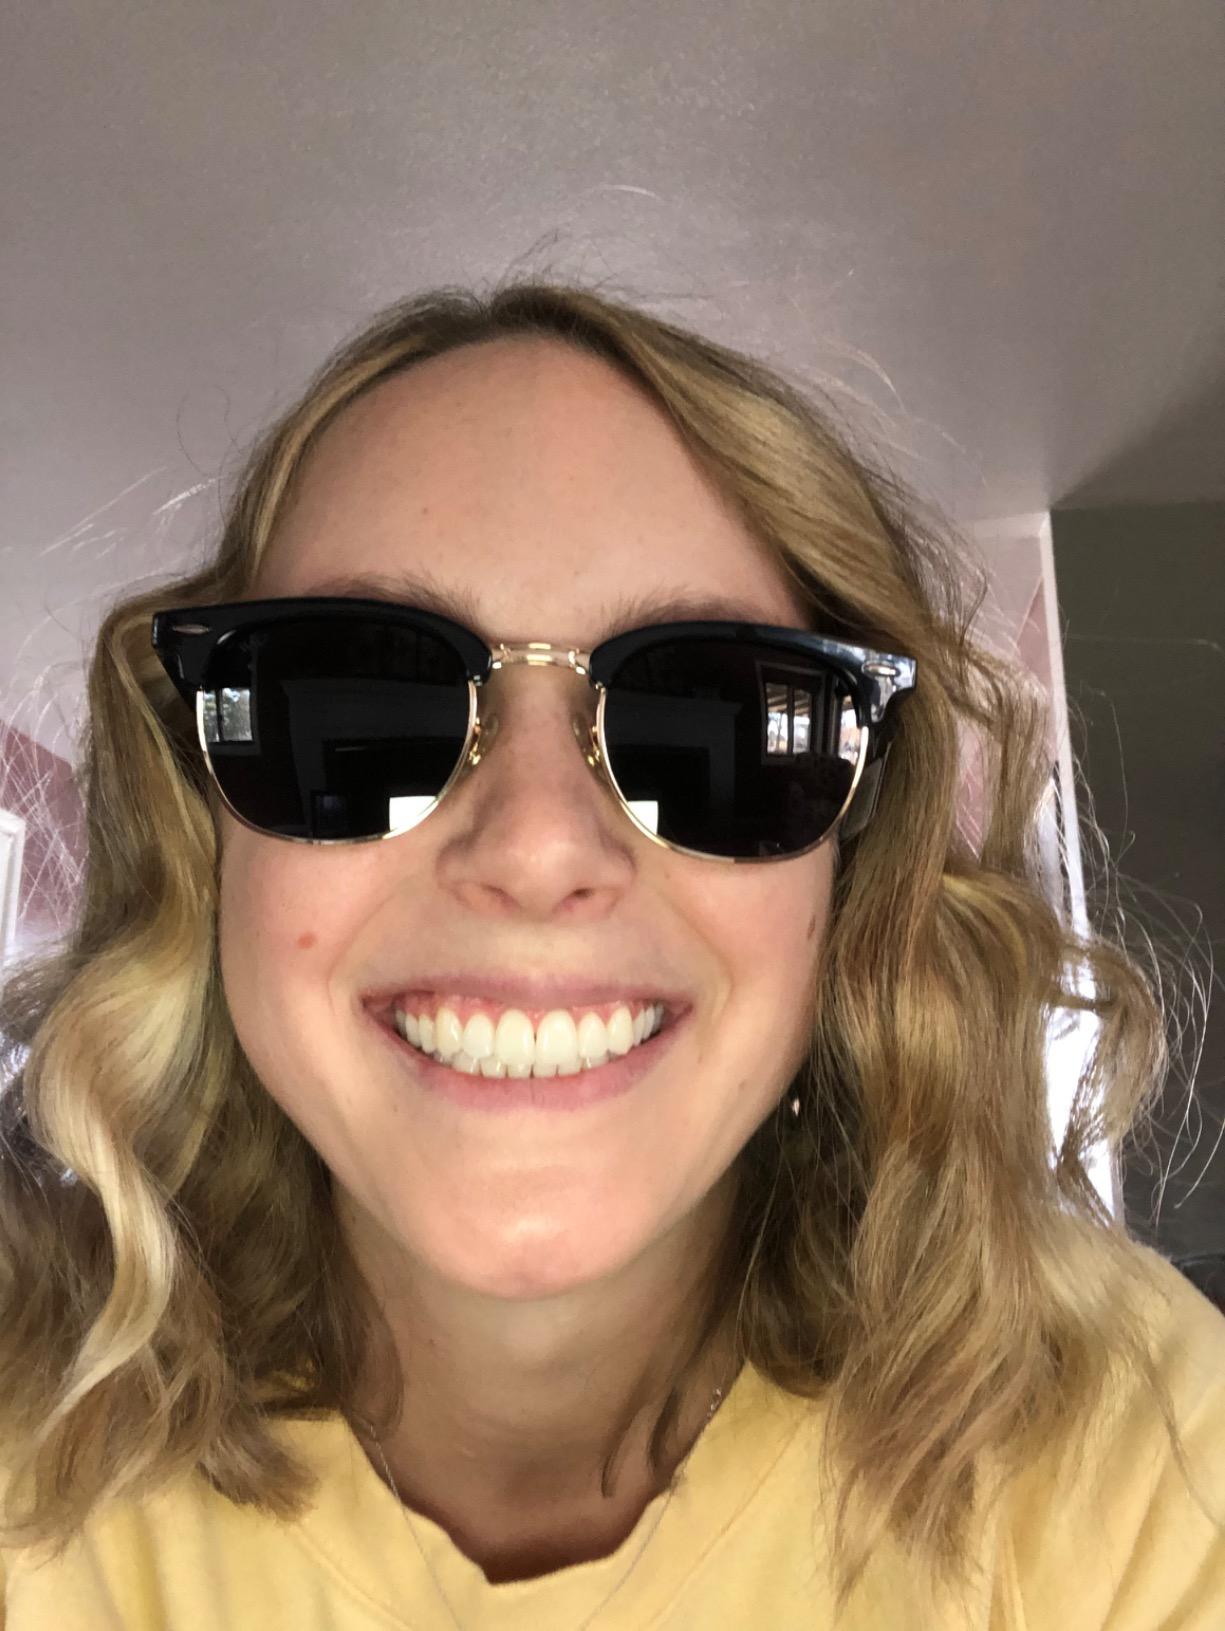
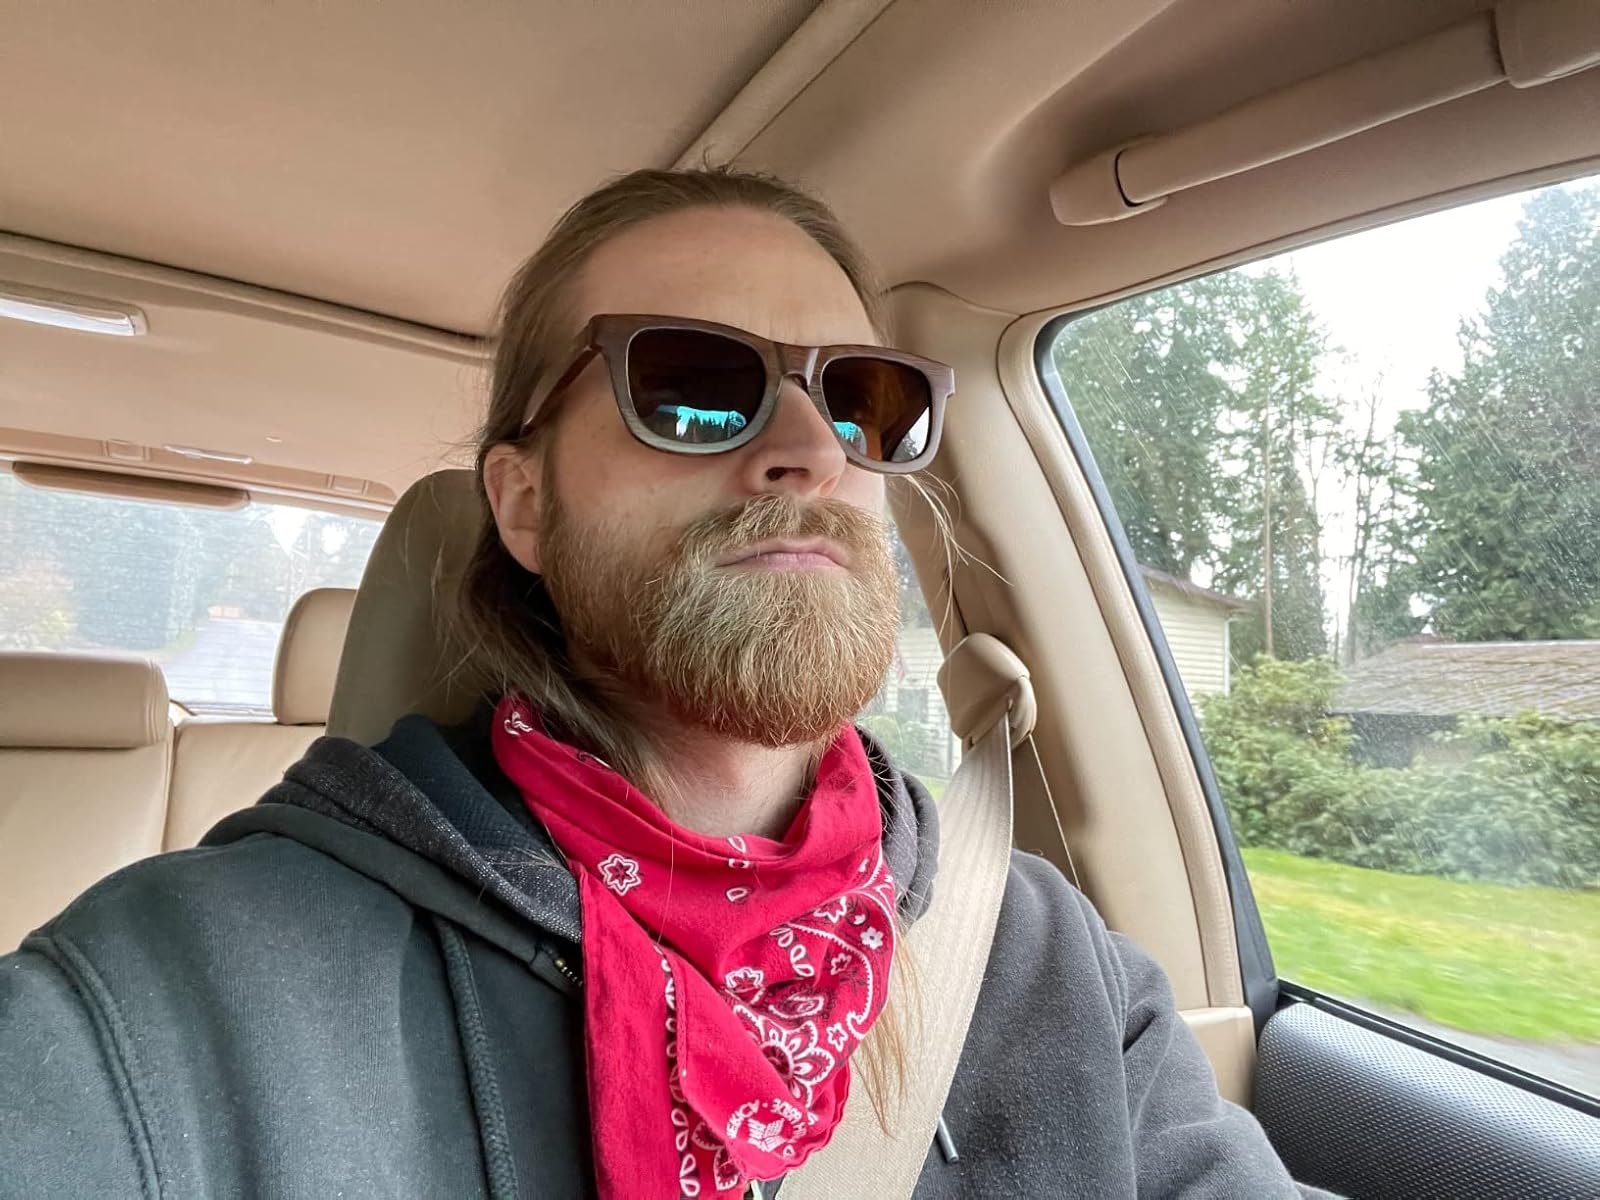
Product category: accessories_sunglasses
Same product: no